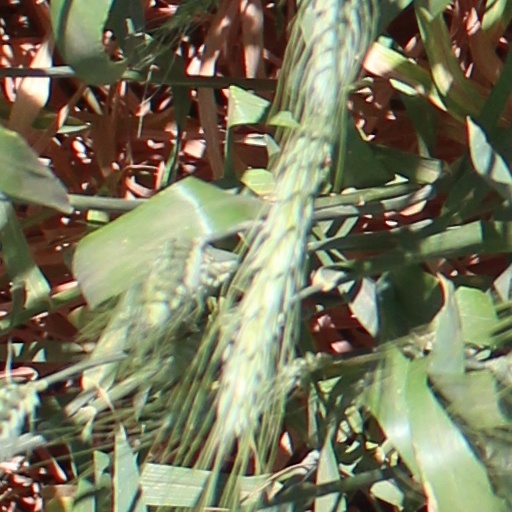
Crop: wheat